West End Line (Brooklyn surface)

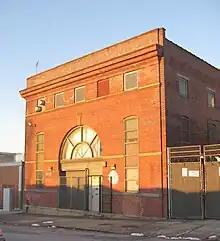
Powerhouse

The Atlantic Avenue Railroad gained control of the West End in January 1893, leased it on May 8, 1893, and began to electrify it immediately without the permission of the town of New Utrecht. Effective May 21, 1893, the Atlantic Avenue extended its Fifth Avenue Line (which was electrified March 14, 1893) along the West End's trackage to the Union Depot at 36th Street, where West End trains were subsequently terminated. Electric trolleys began running on the West End Line from the Union Depot to Coney Island on November 18, 1893, and soon from the 39th Street Ferry. The Nassau Electric Railroad leased the Atlantic Avenue, and thus the West End, at midnight at the end of April 4, 1896, implementing its universal five-cent fare between Downtown Brooklyn and Coney Island. In late May the 86th Street Line was placed in operation, using the West End trackage from Bath Beach to Coney Island. Some West End cars were extended over the Brooklyn Bridge to Park Row in Lower Manhattan on February 15, 1898. The Brooklyn, Bath and West End Railroad and Atlantic Avenue Railroad were consolidated into the Nassau Electric Railroad in July 1898.